Chance Brothers

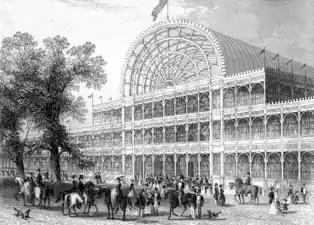
The transept façade of The Crystal Palace in Hyde Park, London

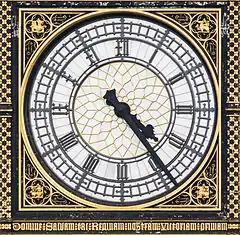
One of the dials of the Great Clock of Westminster, popularly known as Big Ben. (The minute hand is long.)

Other Chance Brothers projects included glazing the Crystal Palace to house the Great Exhibition of 1851, and the Houses of Parliament, (built 1840–1860). At that time it was the only firm able to make the opal glass for the four faces of the Westminster Clock Tower which houses the famous bell, Big Ben. The ornamental windows for the White House in America were also made there. Other products included stained glass windows, ornamental lamp shades, microscope glass slides, painted glassware, glass tubing and specialist types of glass.